East of Hope Street

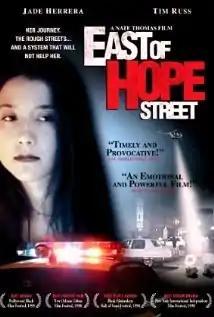

East of Hope Street is a 1998 award-winning film drama directed and produced by Nate Thomas. It was executive produced by Tim Russ (best known for his role as Lieutenant Commander Tuvok on the "" television series) who also stars in the film. "East of Hope Street" had a limited release in theaters beginning on November 5, 1999 by The Cinema Guild. It had a home video street date on September 21, 2004. The gritty, urban, fact-based story is loosely based on director Nate Thomas's 10 years of experience working as a counselor in a group home for pregnant teens in Los Angeles. Russ plays a role autobiographical of Thomas. The film has been called "timely and provocative" by the Los Angeles Daily News, "an emotional and powerful film" by KCOP-TV, "stark and unflinching" by Backstage, and "a testament to the human spirit" by The Austin Chronicle.